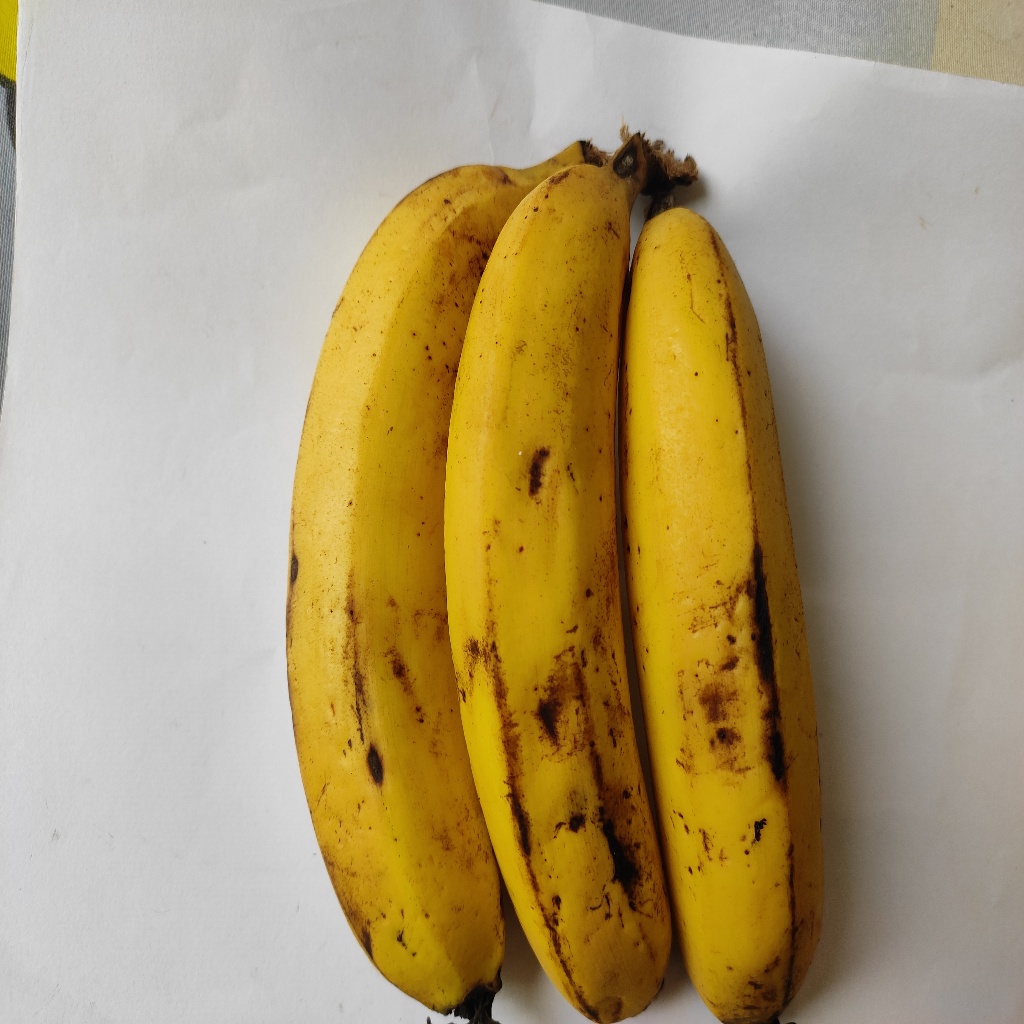
Crop: banana
Quality class: Class_A